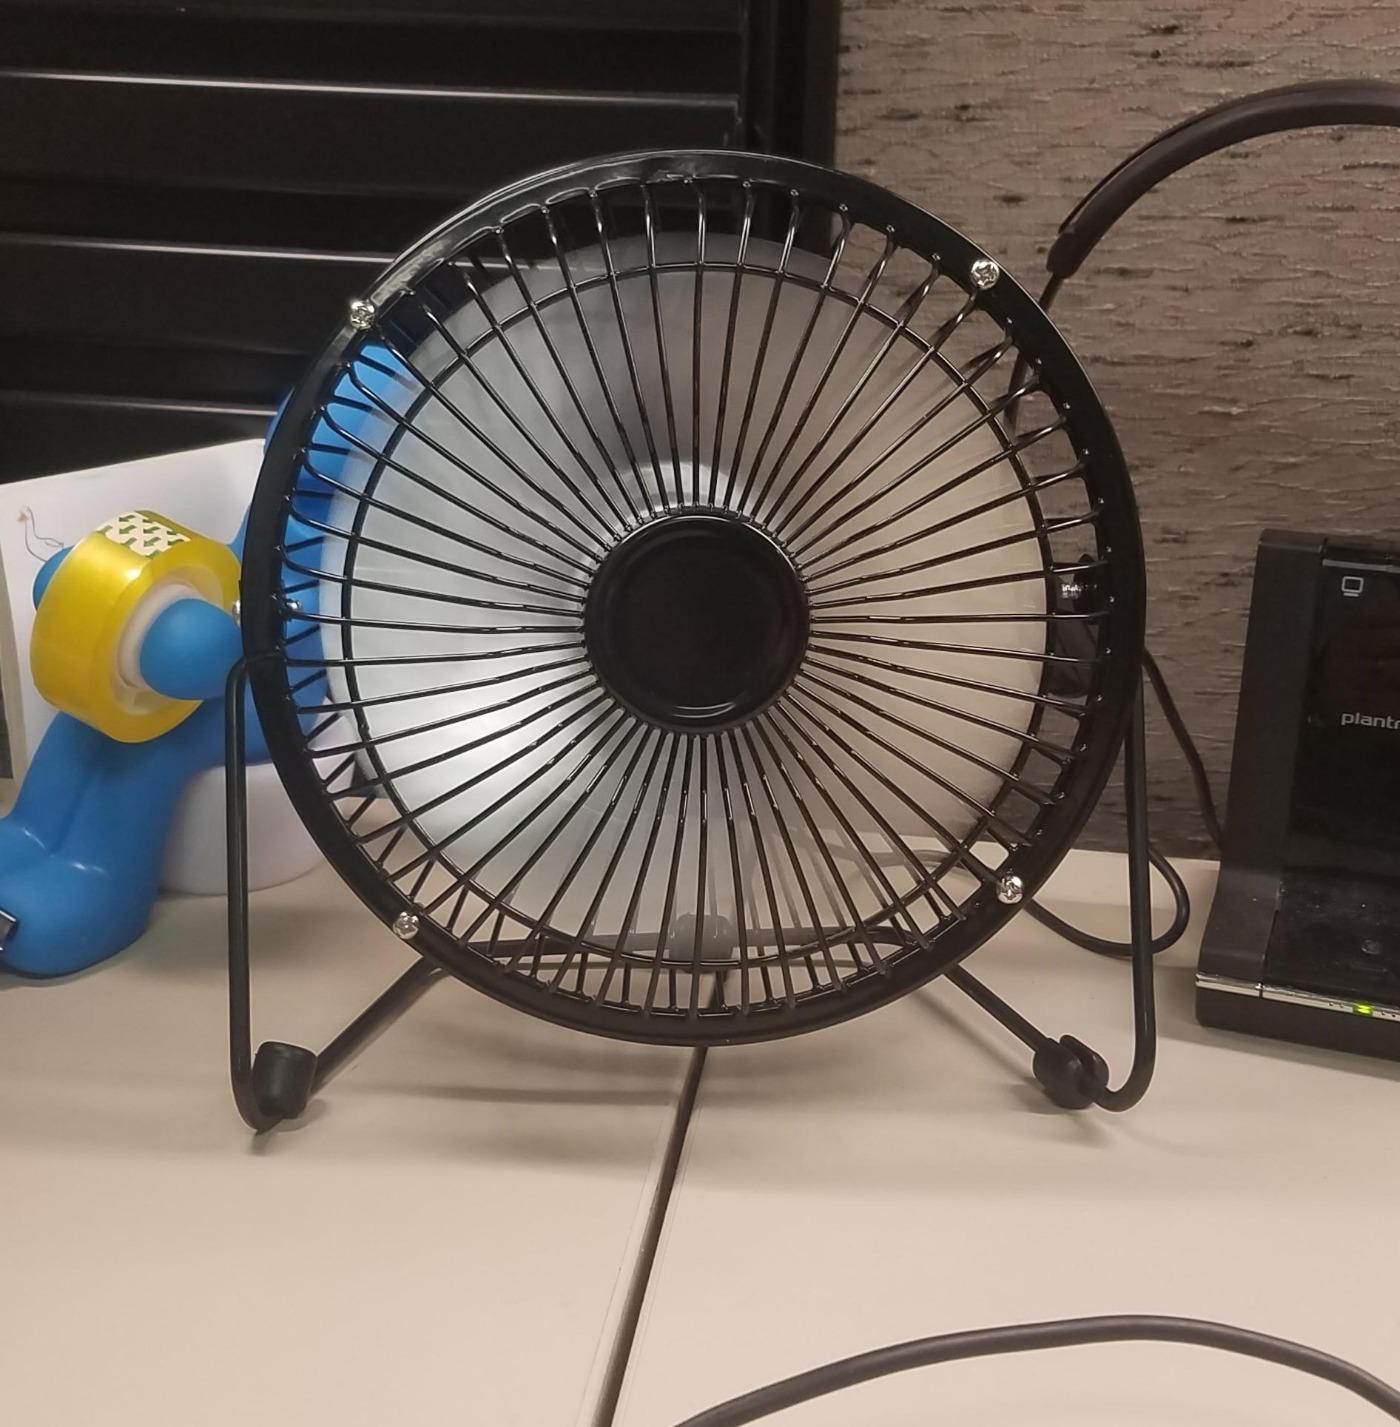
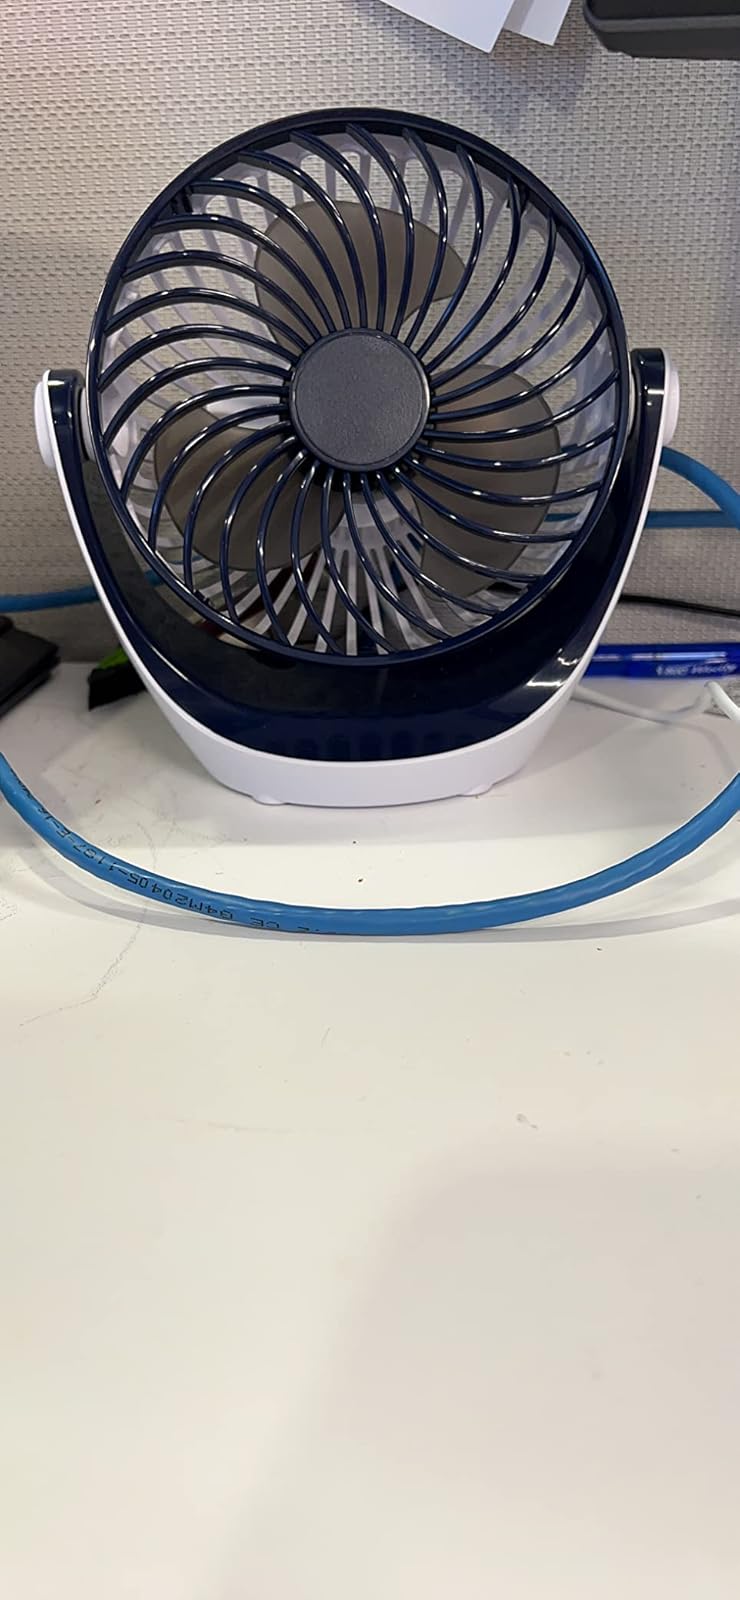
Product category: fan
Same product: no